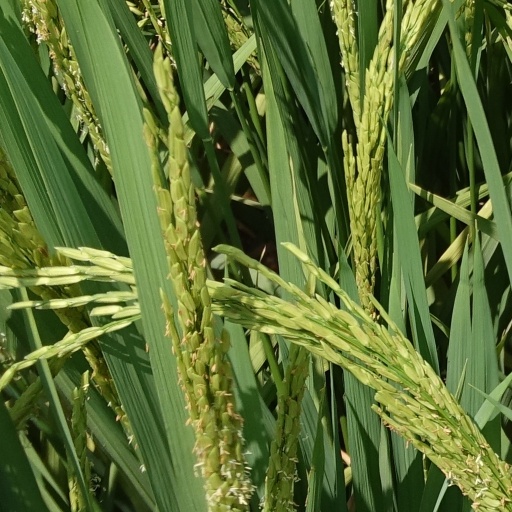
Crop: rice